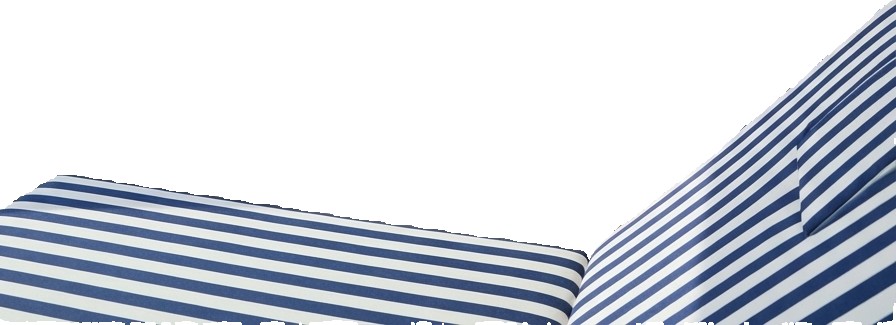
Surface category: chair